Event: Nepal Earthquake
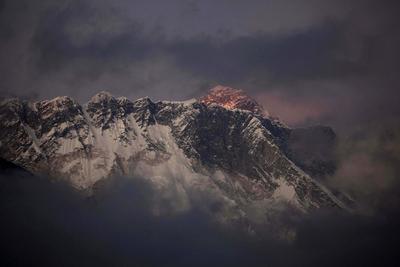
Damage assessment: no_damage